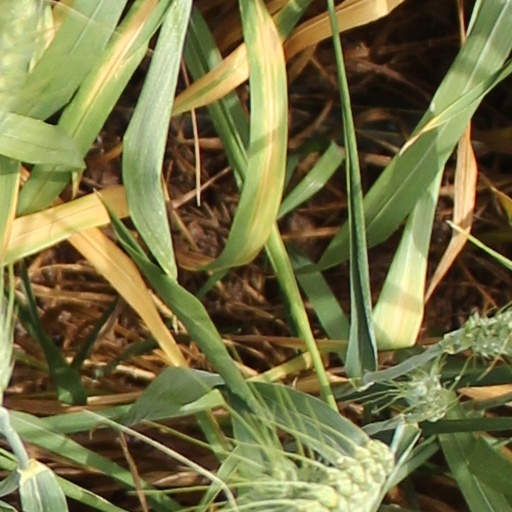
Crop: wheat